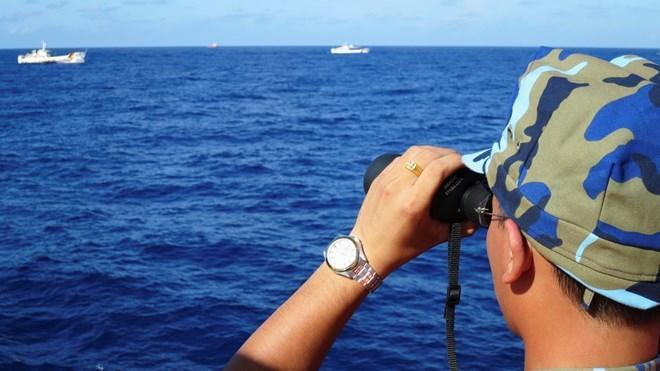
một người đang hướng tầm mắt về phía một con tàu ở trên biển